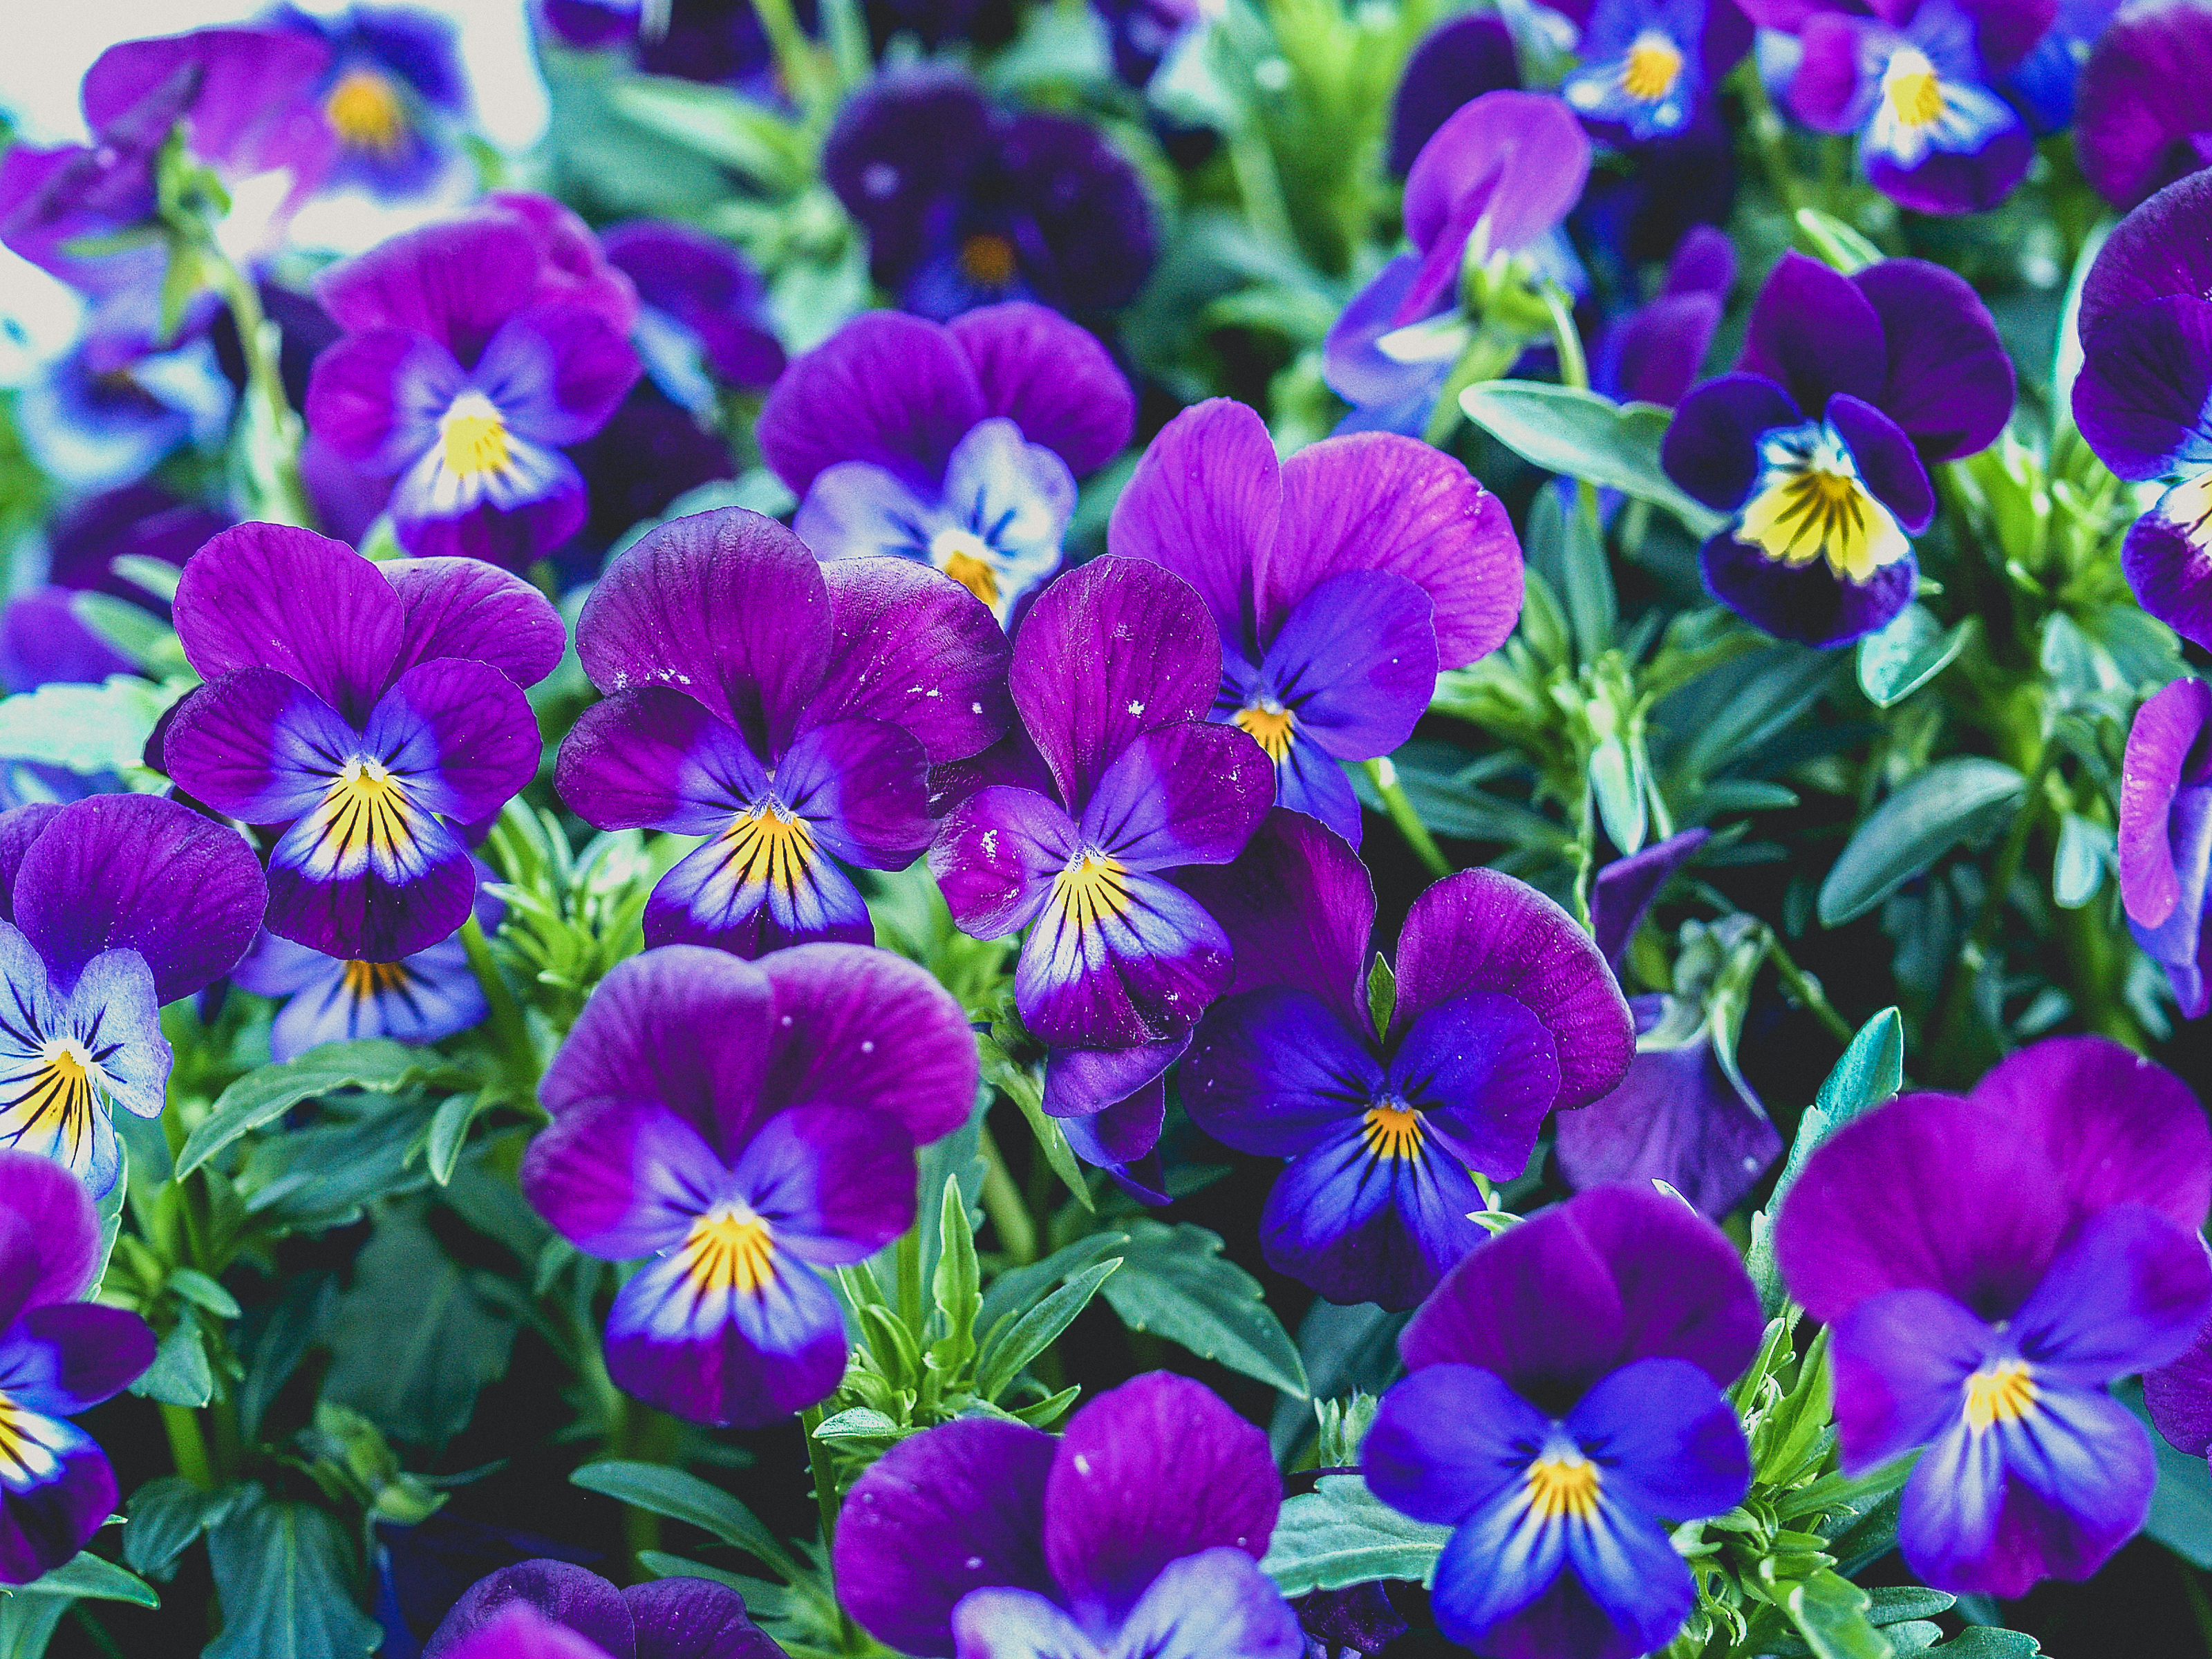
garden, nature, plant, flower, floral, green, colorful, flora, bloom, park, natural, blooming, blossom, purple, pink, grass, petal, beauty, field, fresh, background, gardening, beautiful, leaf, botany, pretty, growth, landscape, botanical, meadow, flowering plant, pansy, violet, viola, violet family, annual plant, aubretia, seed plant